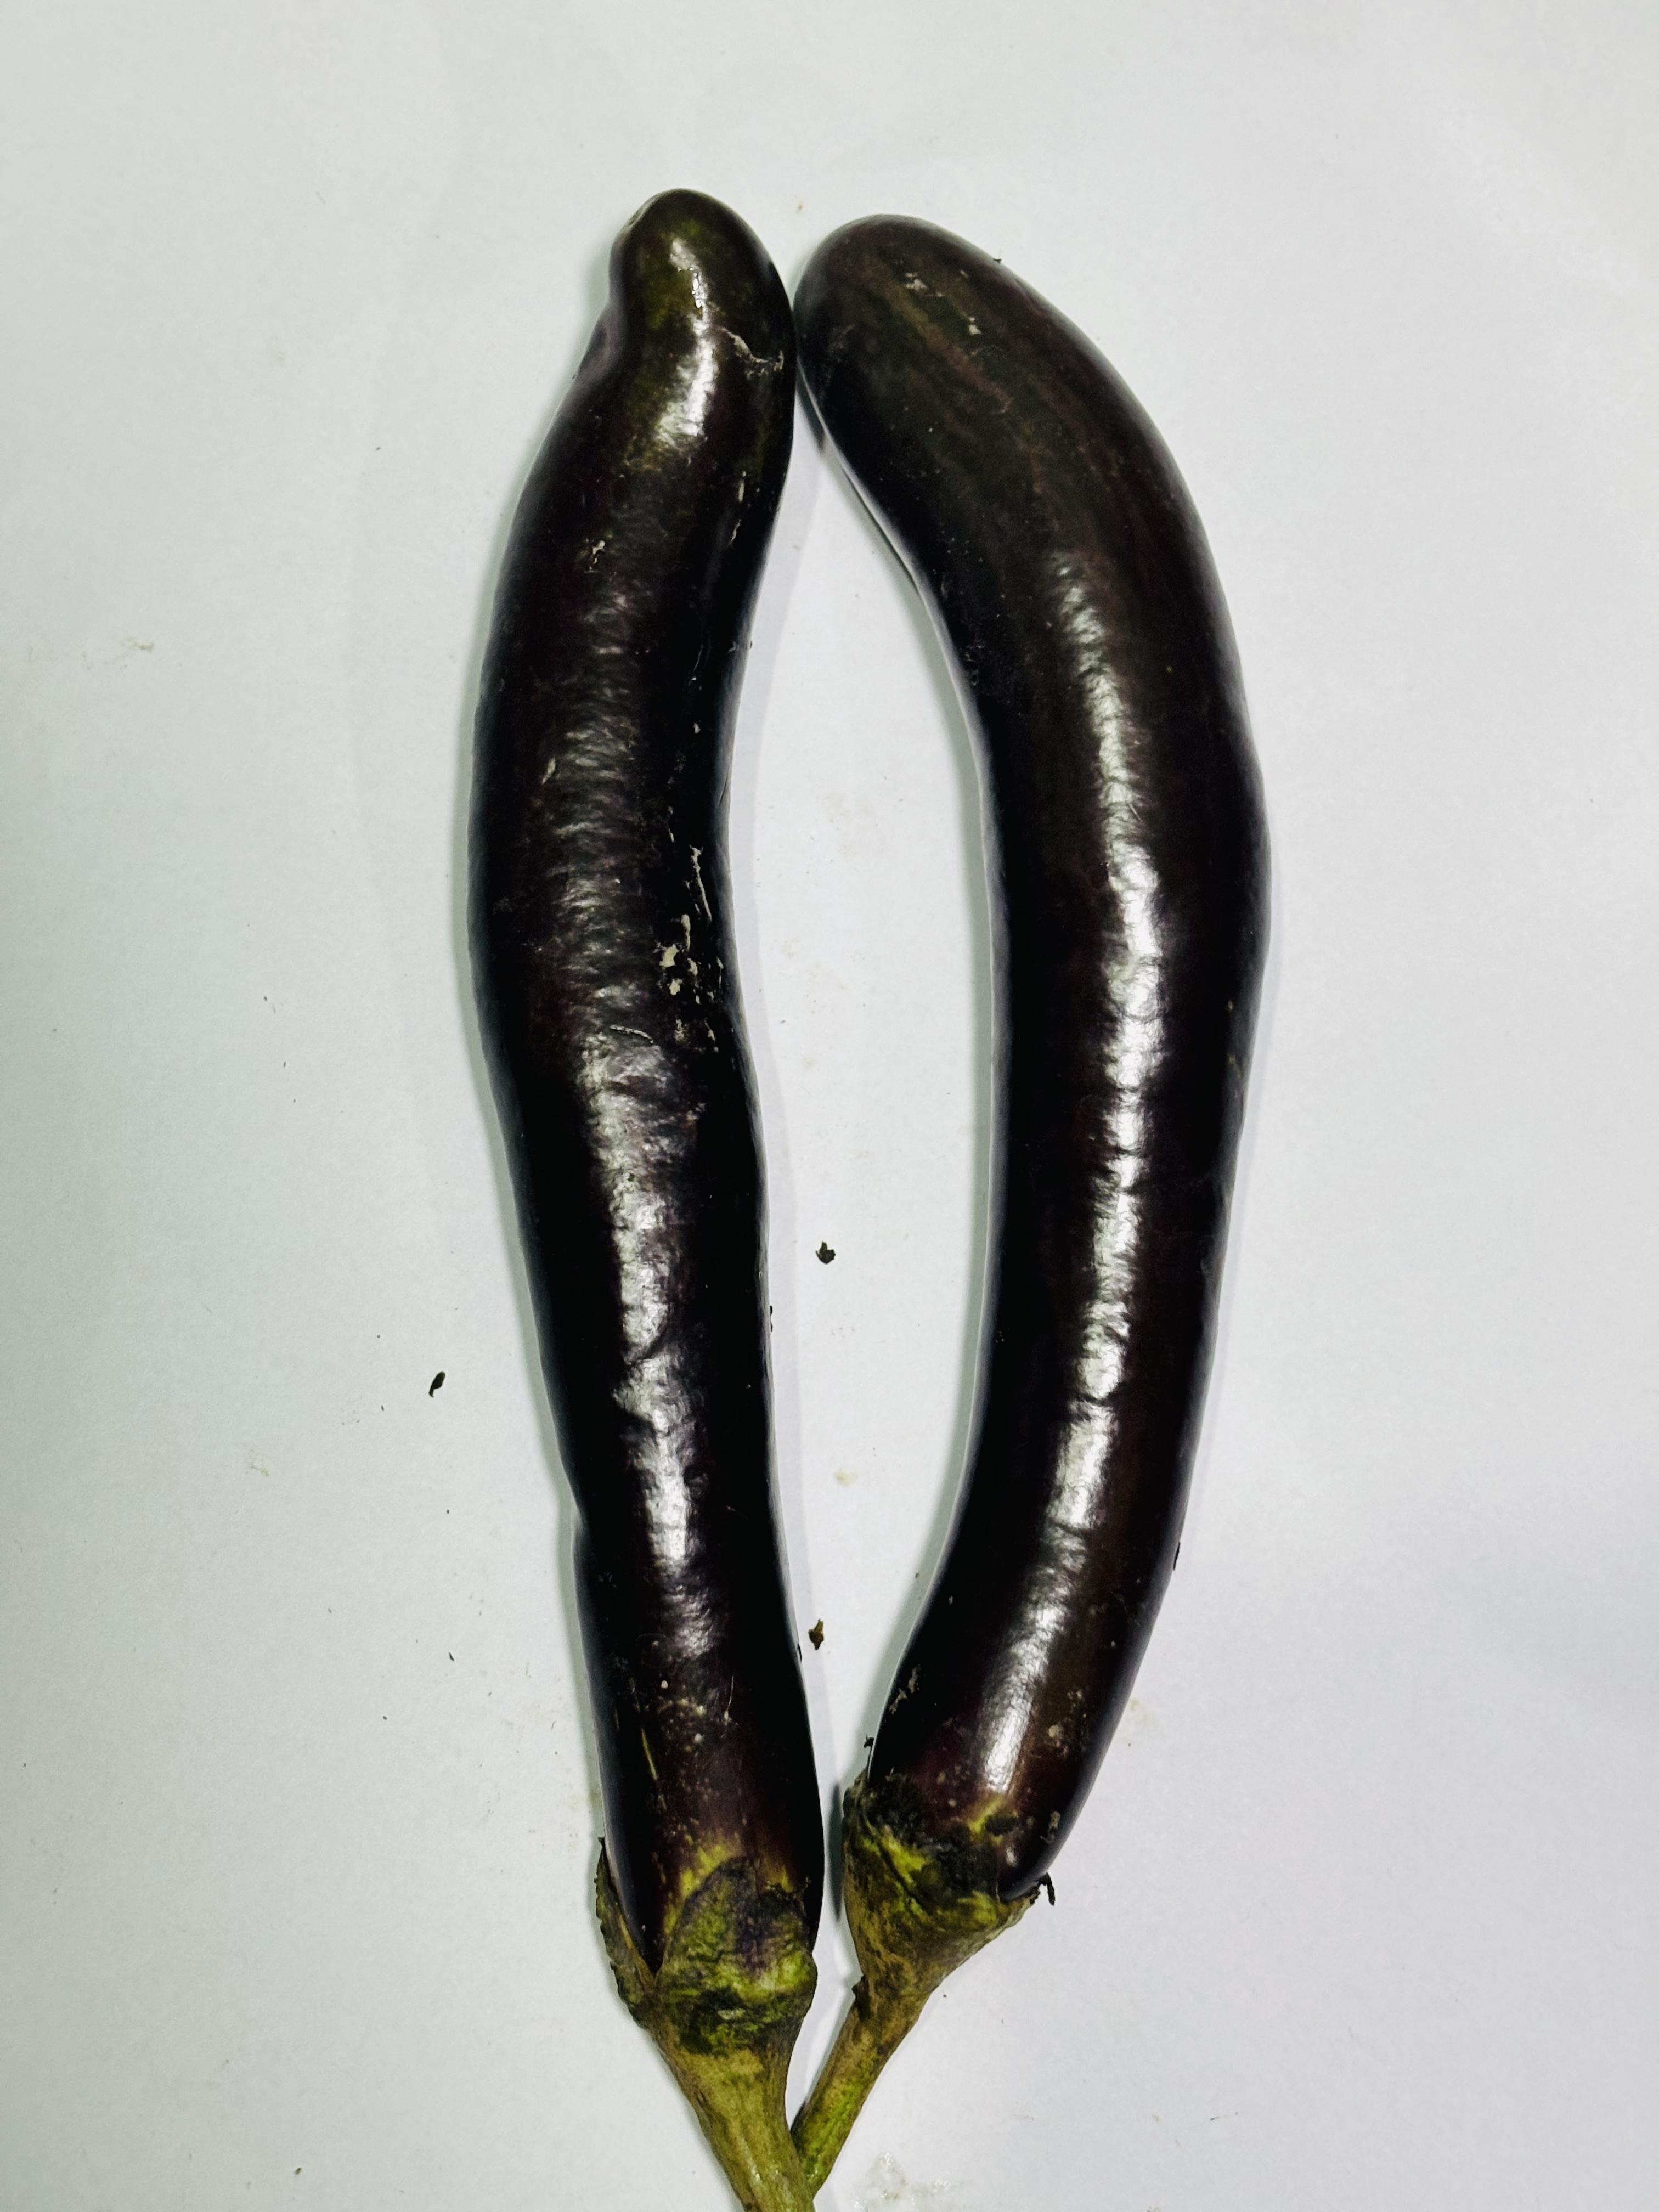
Label: Brinjal